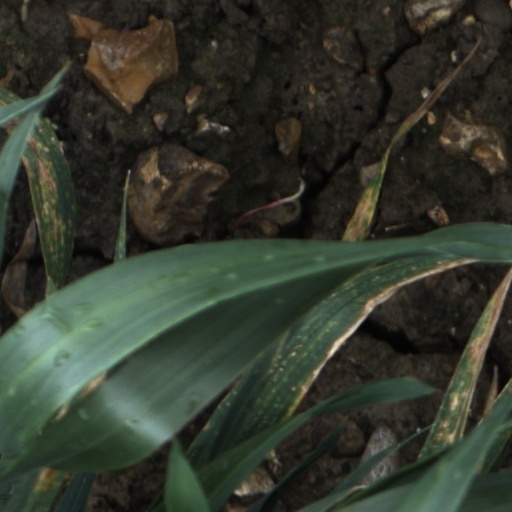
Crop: wheat